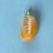
Maize quality: Good